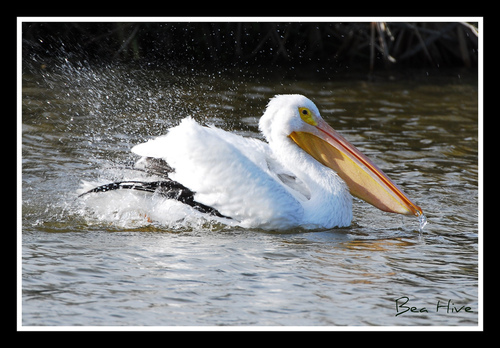
this large, white bird has black primaries, gold eyerings and a very long, stretchy beak.
this is a white bird with a very large orange beak.
this bird has a white crown, a long orange bill, and a large white wing
this is a large white bird with a large orange beak.
this large white bird with black feather accents has a long, large orange beak with a deep pouch.
this large, white bird has a yellow eyering and a very long, orange beak.
this is a large, white bird with a long, pouched bill and yellow coloring around the eyes.
this bird has a long bill and pouch with yellow feathers around its eye, long neck with white body feathers.
the bird has a very large yellow bill that is deep and long.
this bird has a white crown, white primaries, and a white throat.
Species: White Pelican